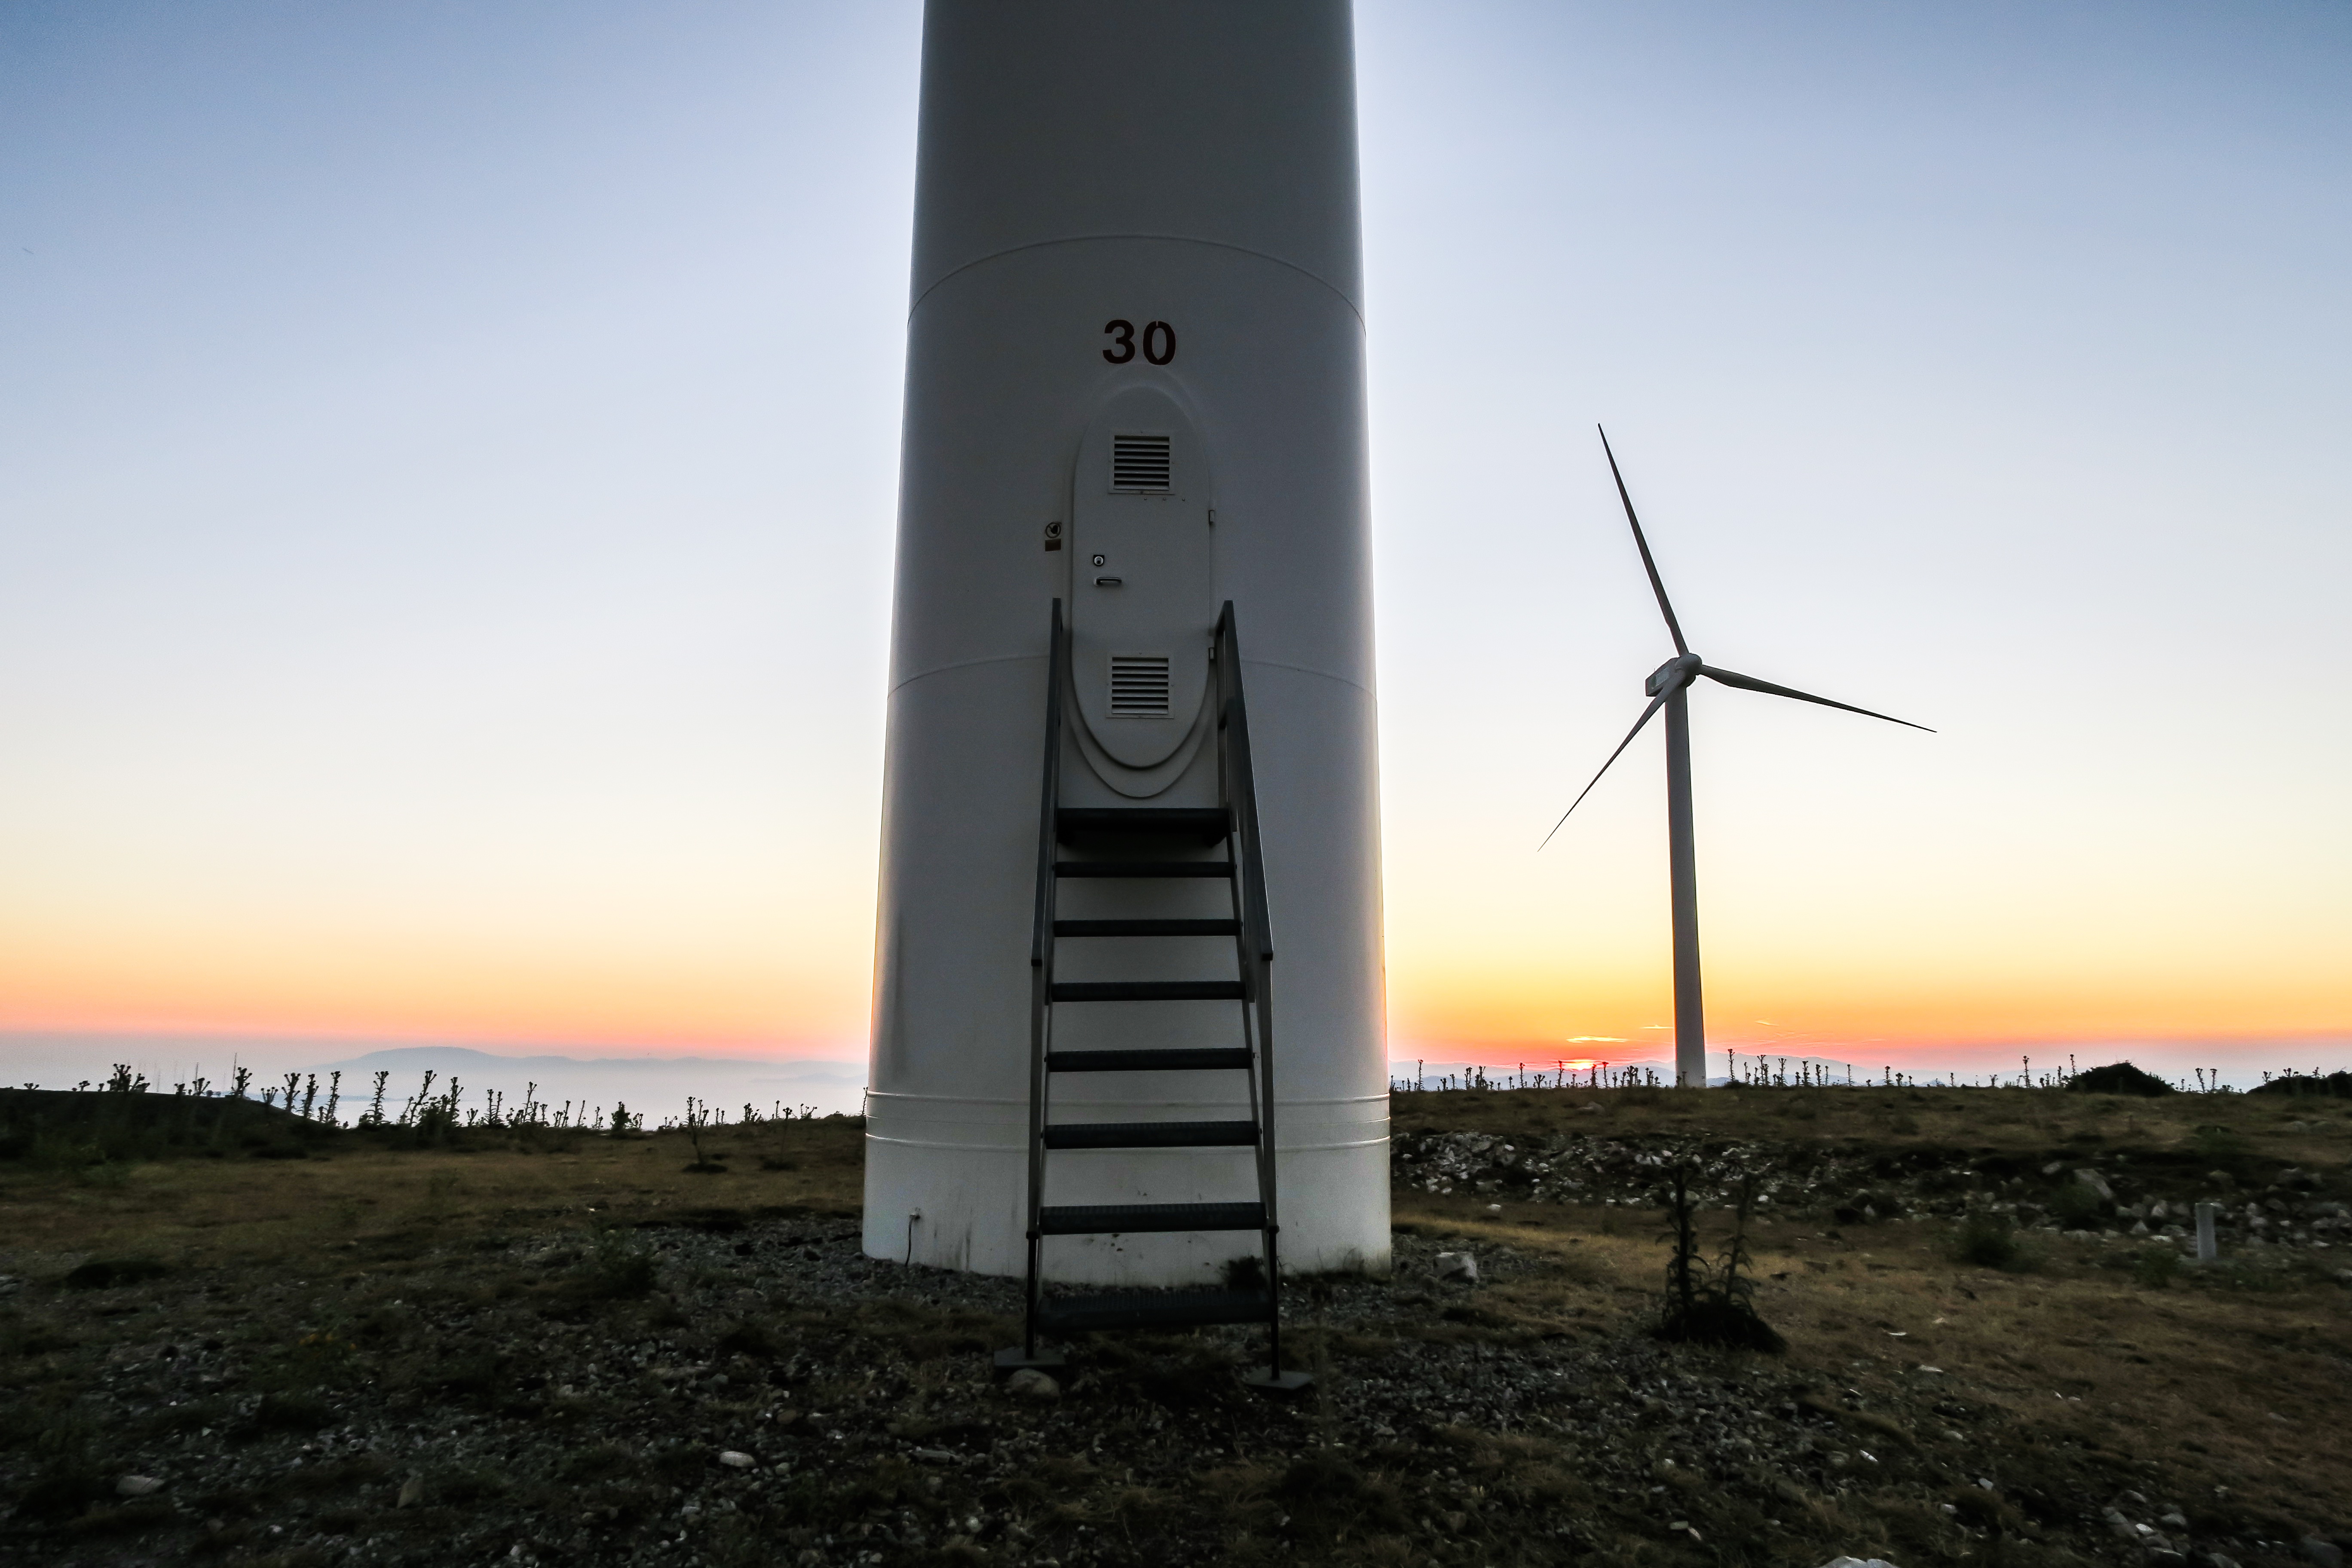
sea, wind, tower, wind turbine, energy, spacecraft, atmosphere of earth